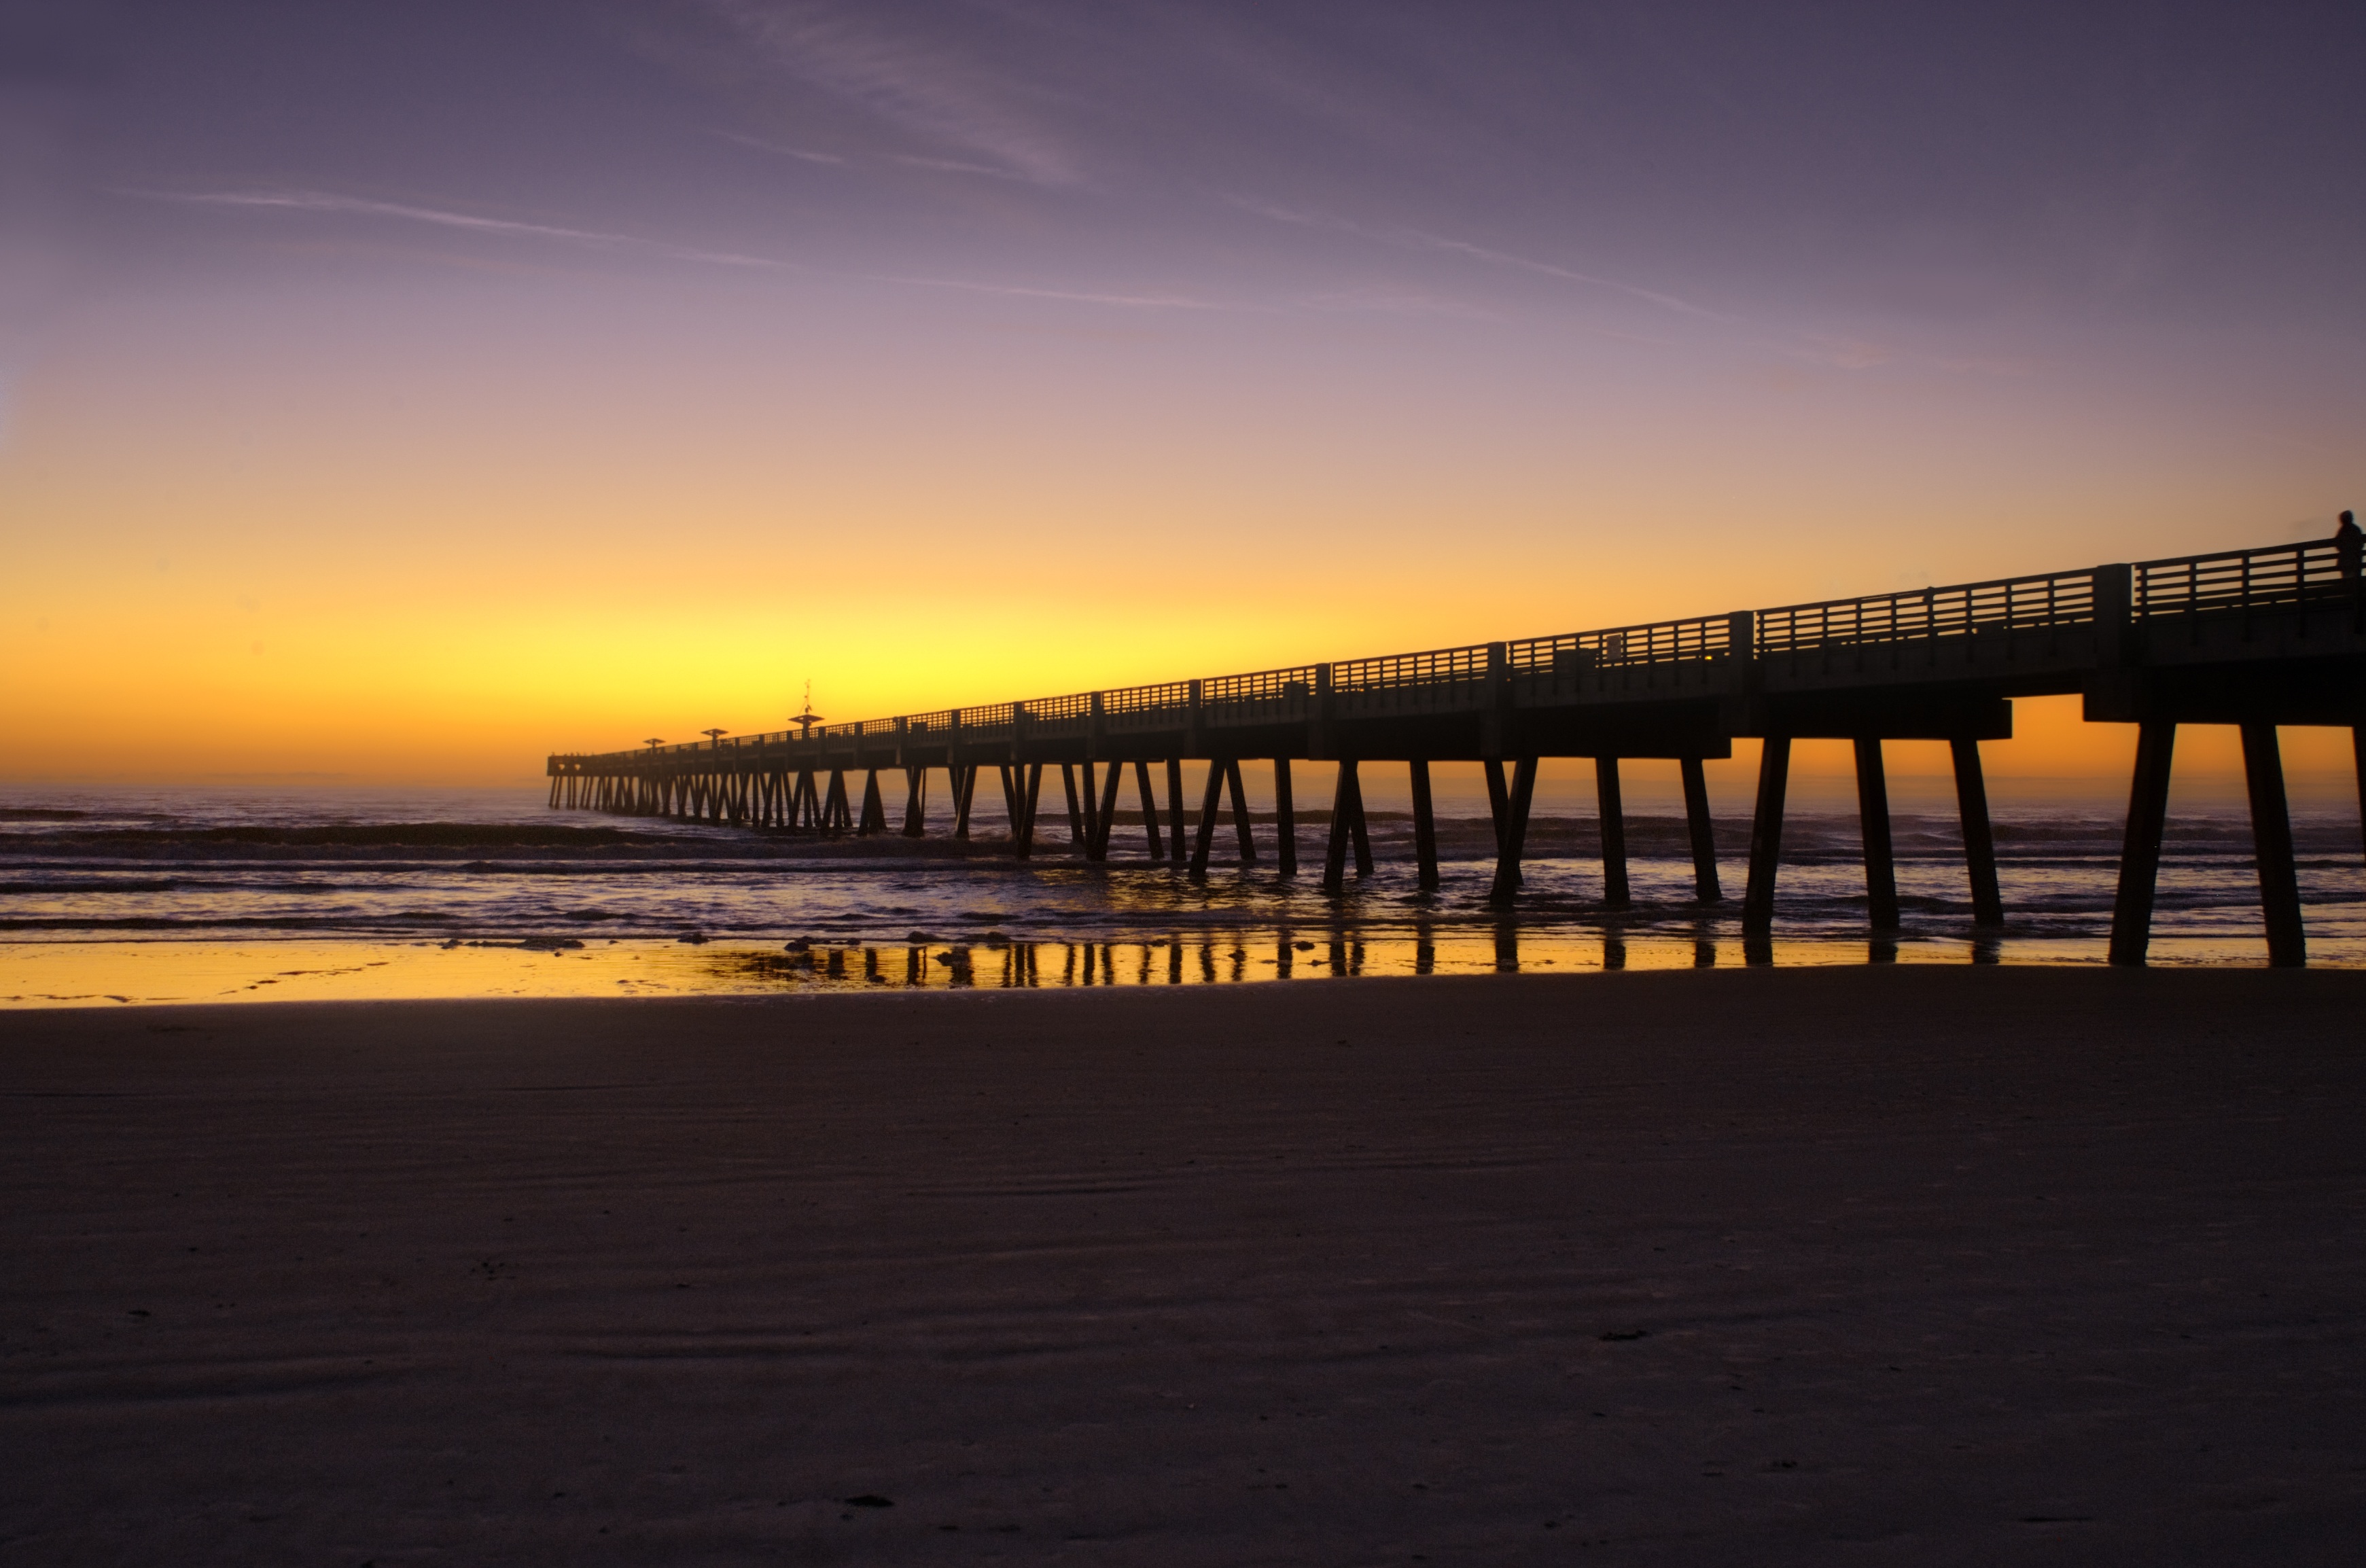
beach, sea, coast, ocean, horizon, silhouette, boardwalk, sunrise, sunset, morning, wave, dawn, pier, walkway, dusk, evening, florida, afterglow, susnet